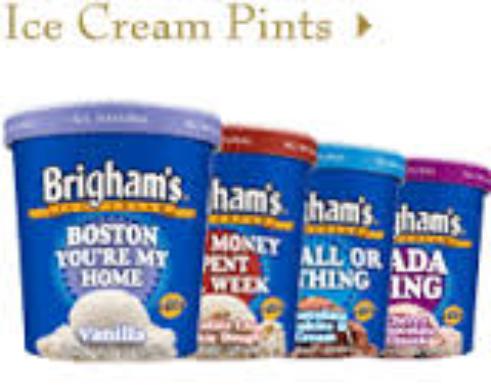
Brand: Brigham's Ice Cream
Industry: Food